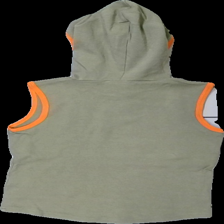
View: back
Type: Tank top
Category: Children
Brand: Kappahl
Colors: Green, Orange, Pink, Multicolor
Material: 100% cotton
Pattern: Other
Cut: Regular
Size: 158
Season: Summer
Damage location: middle center
Price range: 50-100
Recommended usage: Reuse
Description: grönt linne med flicka och text fram, med luva